Vinícius Bergantin

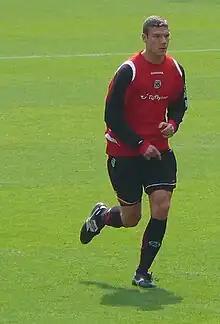
Bergantin training with Hannover 96 in 2008

Vinícius Bergantin (born 31 July 1980) is a Brazilian professional football coach and former player. He is the current head coach of Ferroviária.